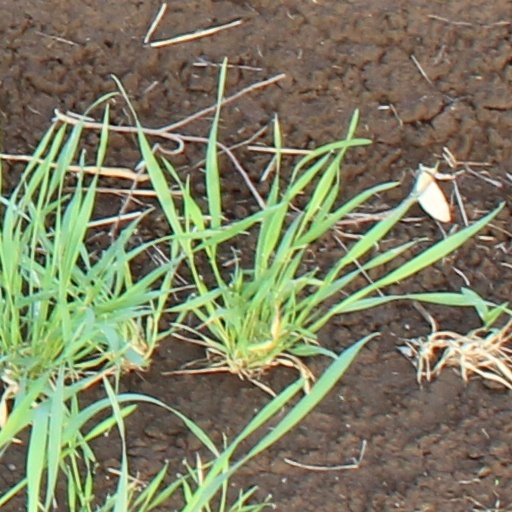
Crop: wheat